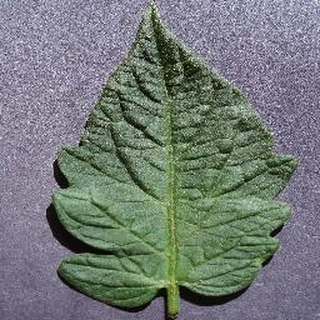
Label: healthy_tomato